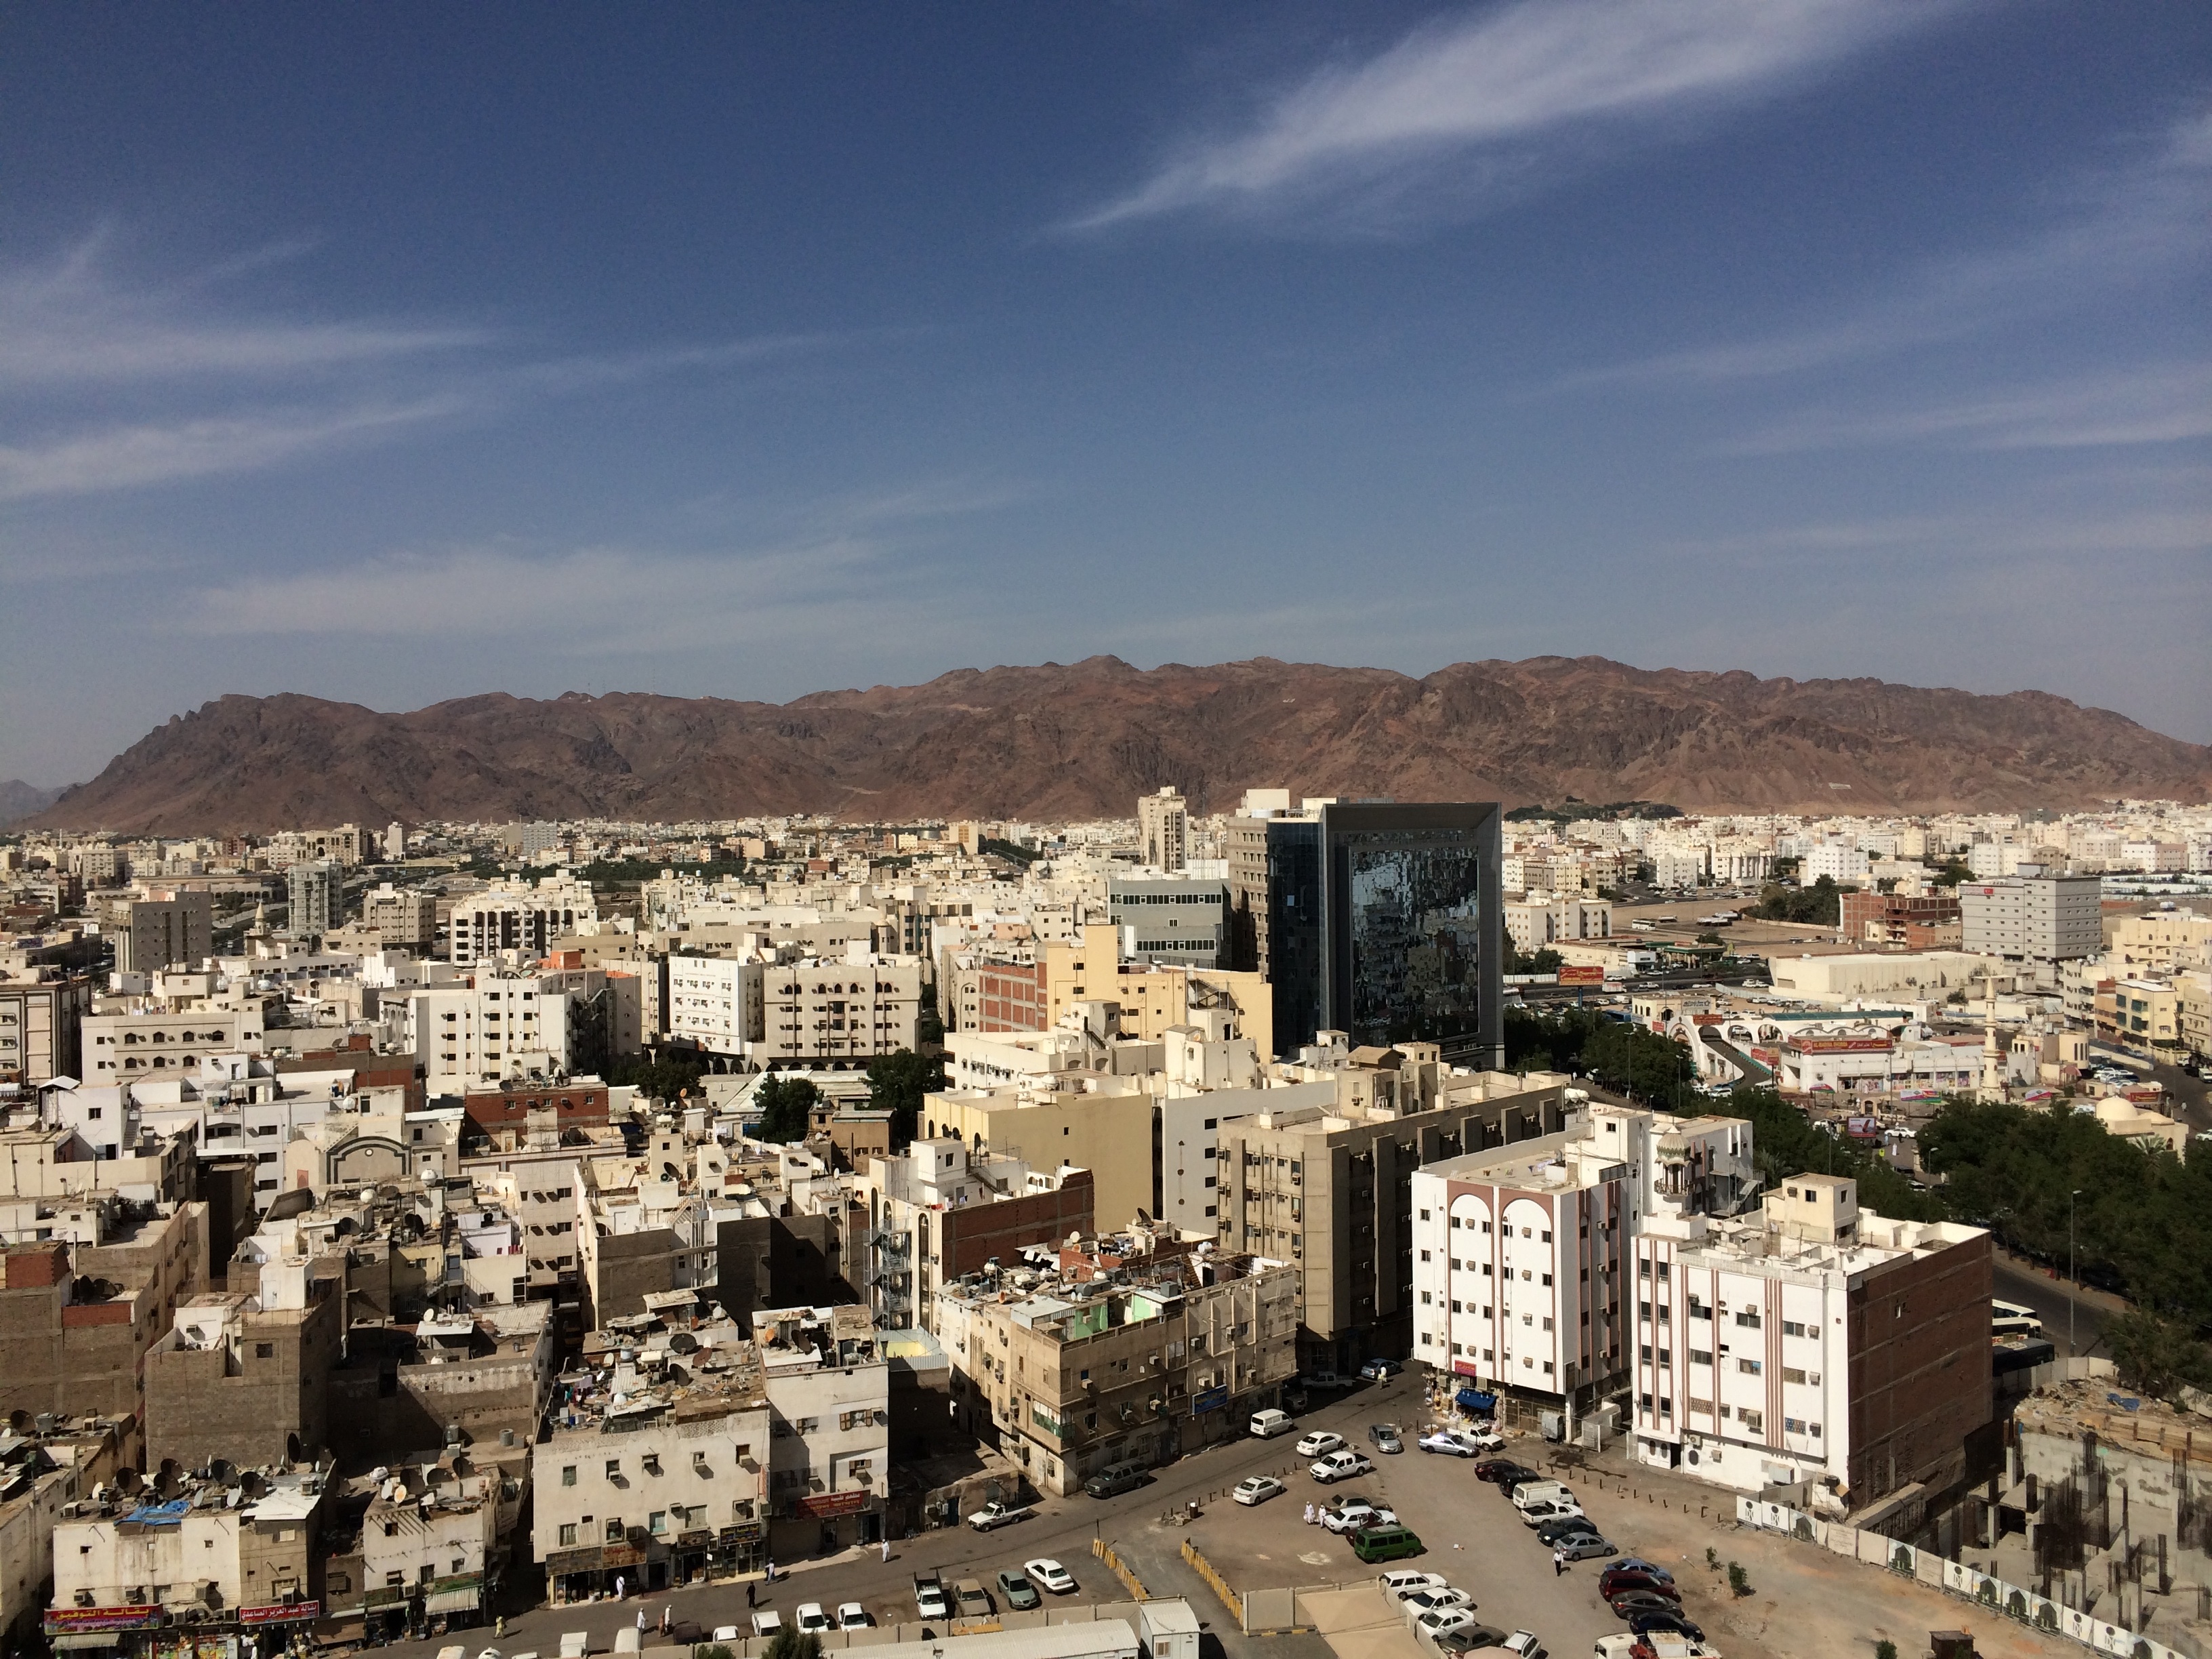
horizon, skyline, photography, town, city, skyscraper, cityscape, panorama, downtown, suburb, landmark, neighbourhood, bird's eye view, aerial photography, urban area, ancient history, residential area, geographical feature, human settlement